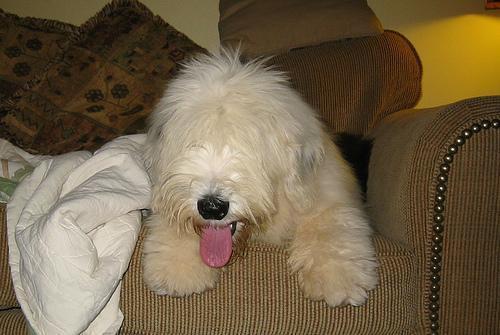
Old_English_sheepdog